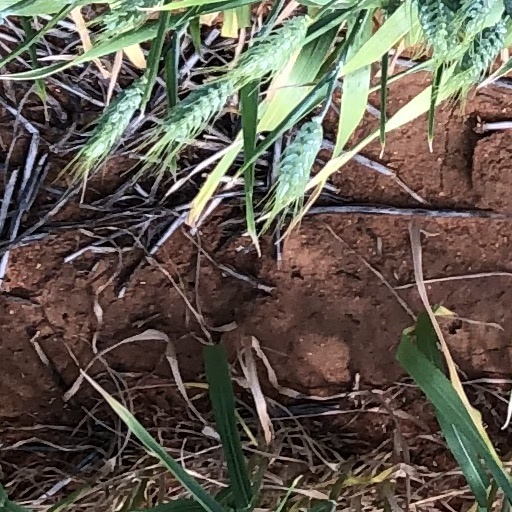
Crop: wheat